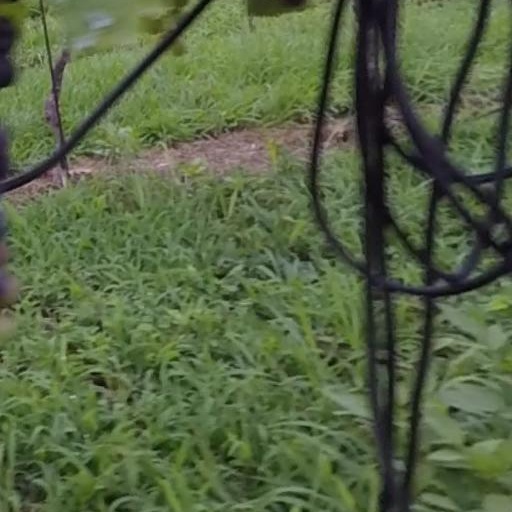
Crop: grape